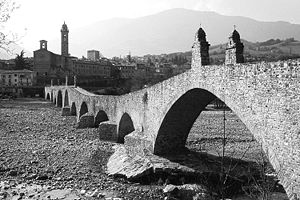
Piacenza (provins)
Stenbro over Trebbia ved landsbyen Bobbio midt i provinsen.
Provinsen Piacenza er en provins i regionen Emilia-Romagna i det nordlige Italien. Piacenza er provinsens hovedby.